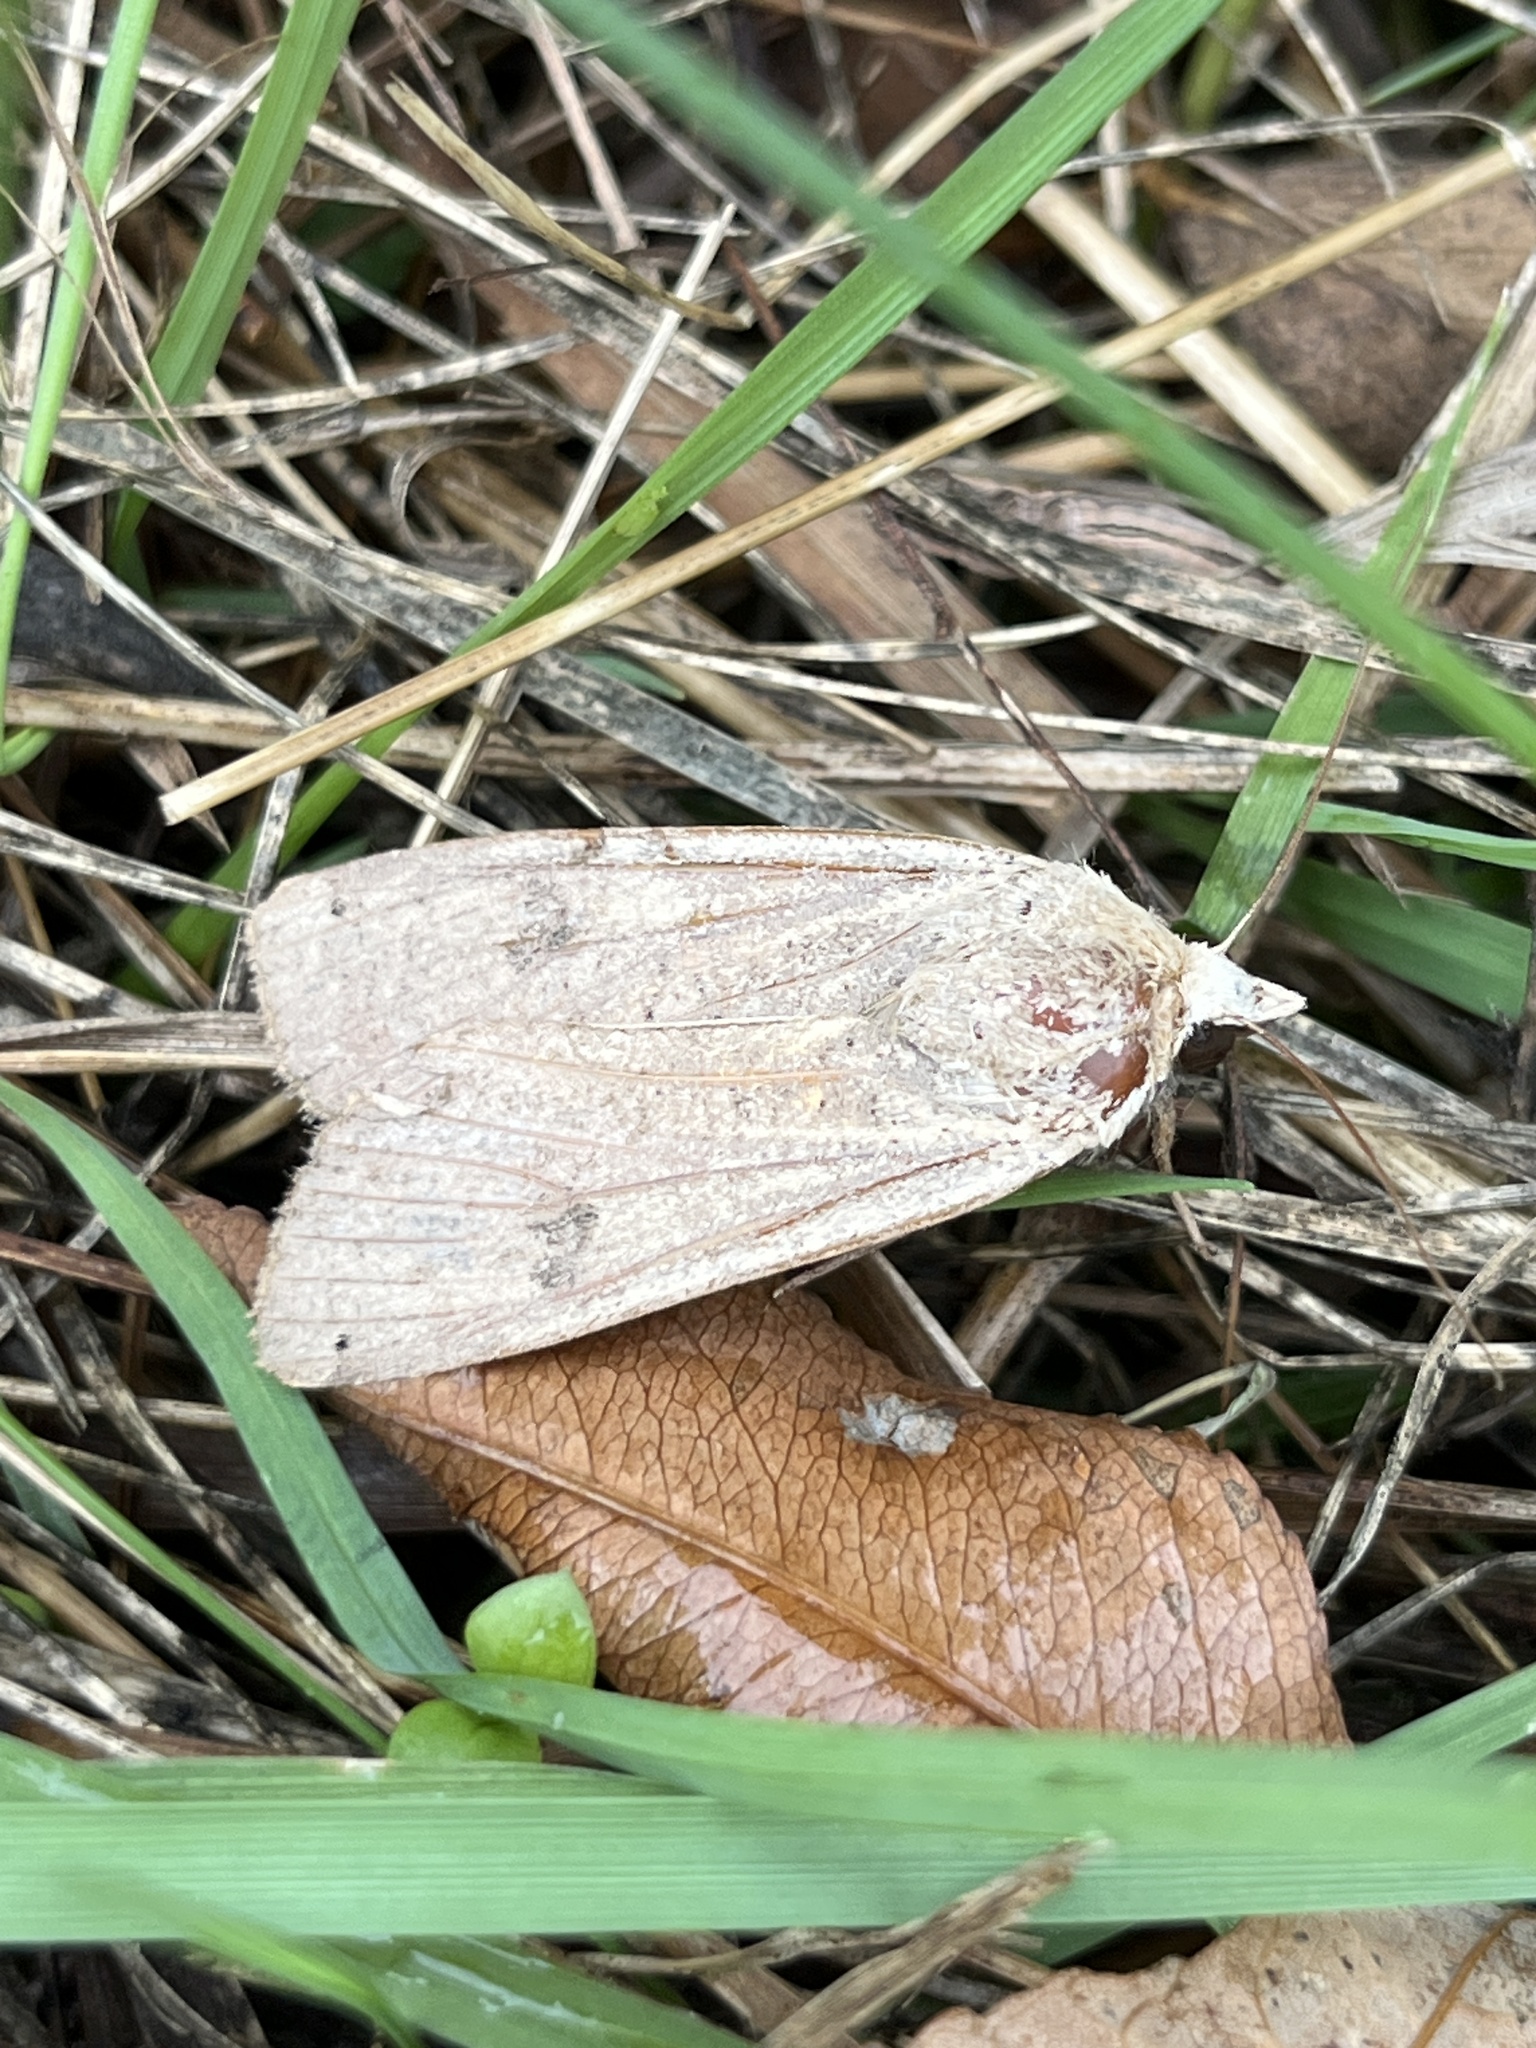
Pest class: cutworms